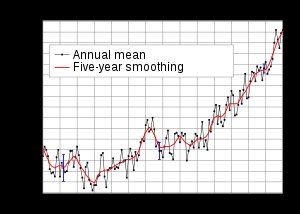
Global opvarmning
Globale middeltemperaturer siden 1880, vist som afvigelse fra gennemsnittet for årene 1951 til 1980
Den globale opvarmning er betegnelsen for ændringen i Jordens klima, der er sket i de sidste omkring 100 år på grund af stigningen i den gennemsnitlige temperatur samt de heraf følgende konsekvenser. Der er mange videnskabelige observationer der viser, at klimaet bestående af jordens atmosfære, lithosfæren, hydrosfæren og biosfæren bliver varmere. Mange af de observerede ændringer siden 1950’erne har ikke fortilfælde i tidligere temperaturmålinger, som går tilbage til midten af 1800-tallet eller i klimaproxy-data som går tusindvis af år tilbage.